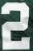
Number: 2